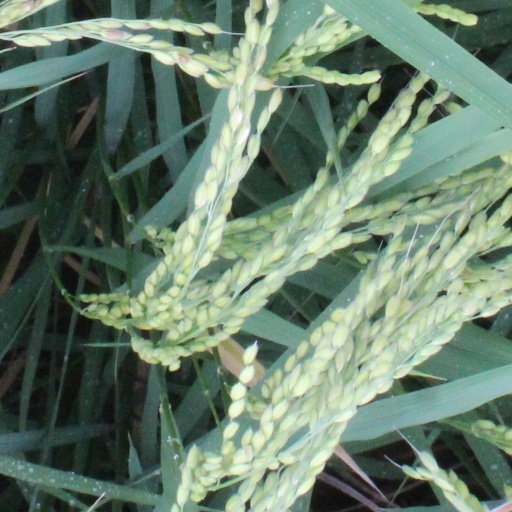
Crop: rice